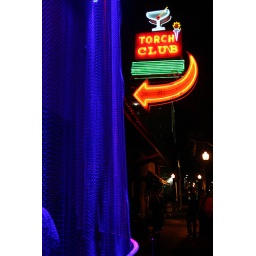
Torch Club sign with the chain maille curtain on the patio of Dream Ultra Lounge in the foreground.